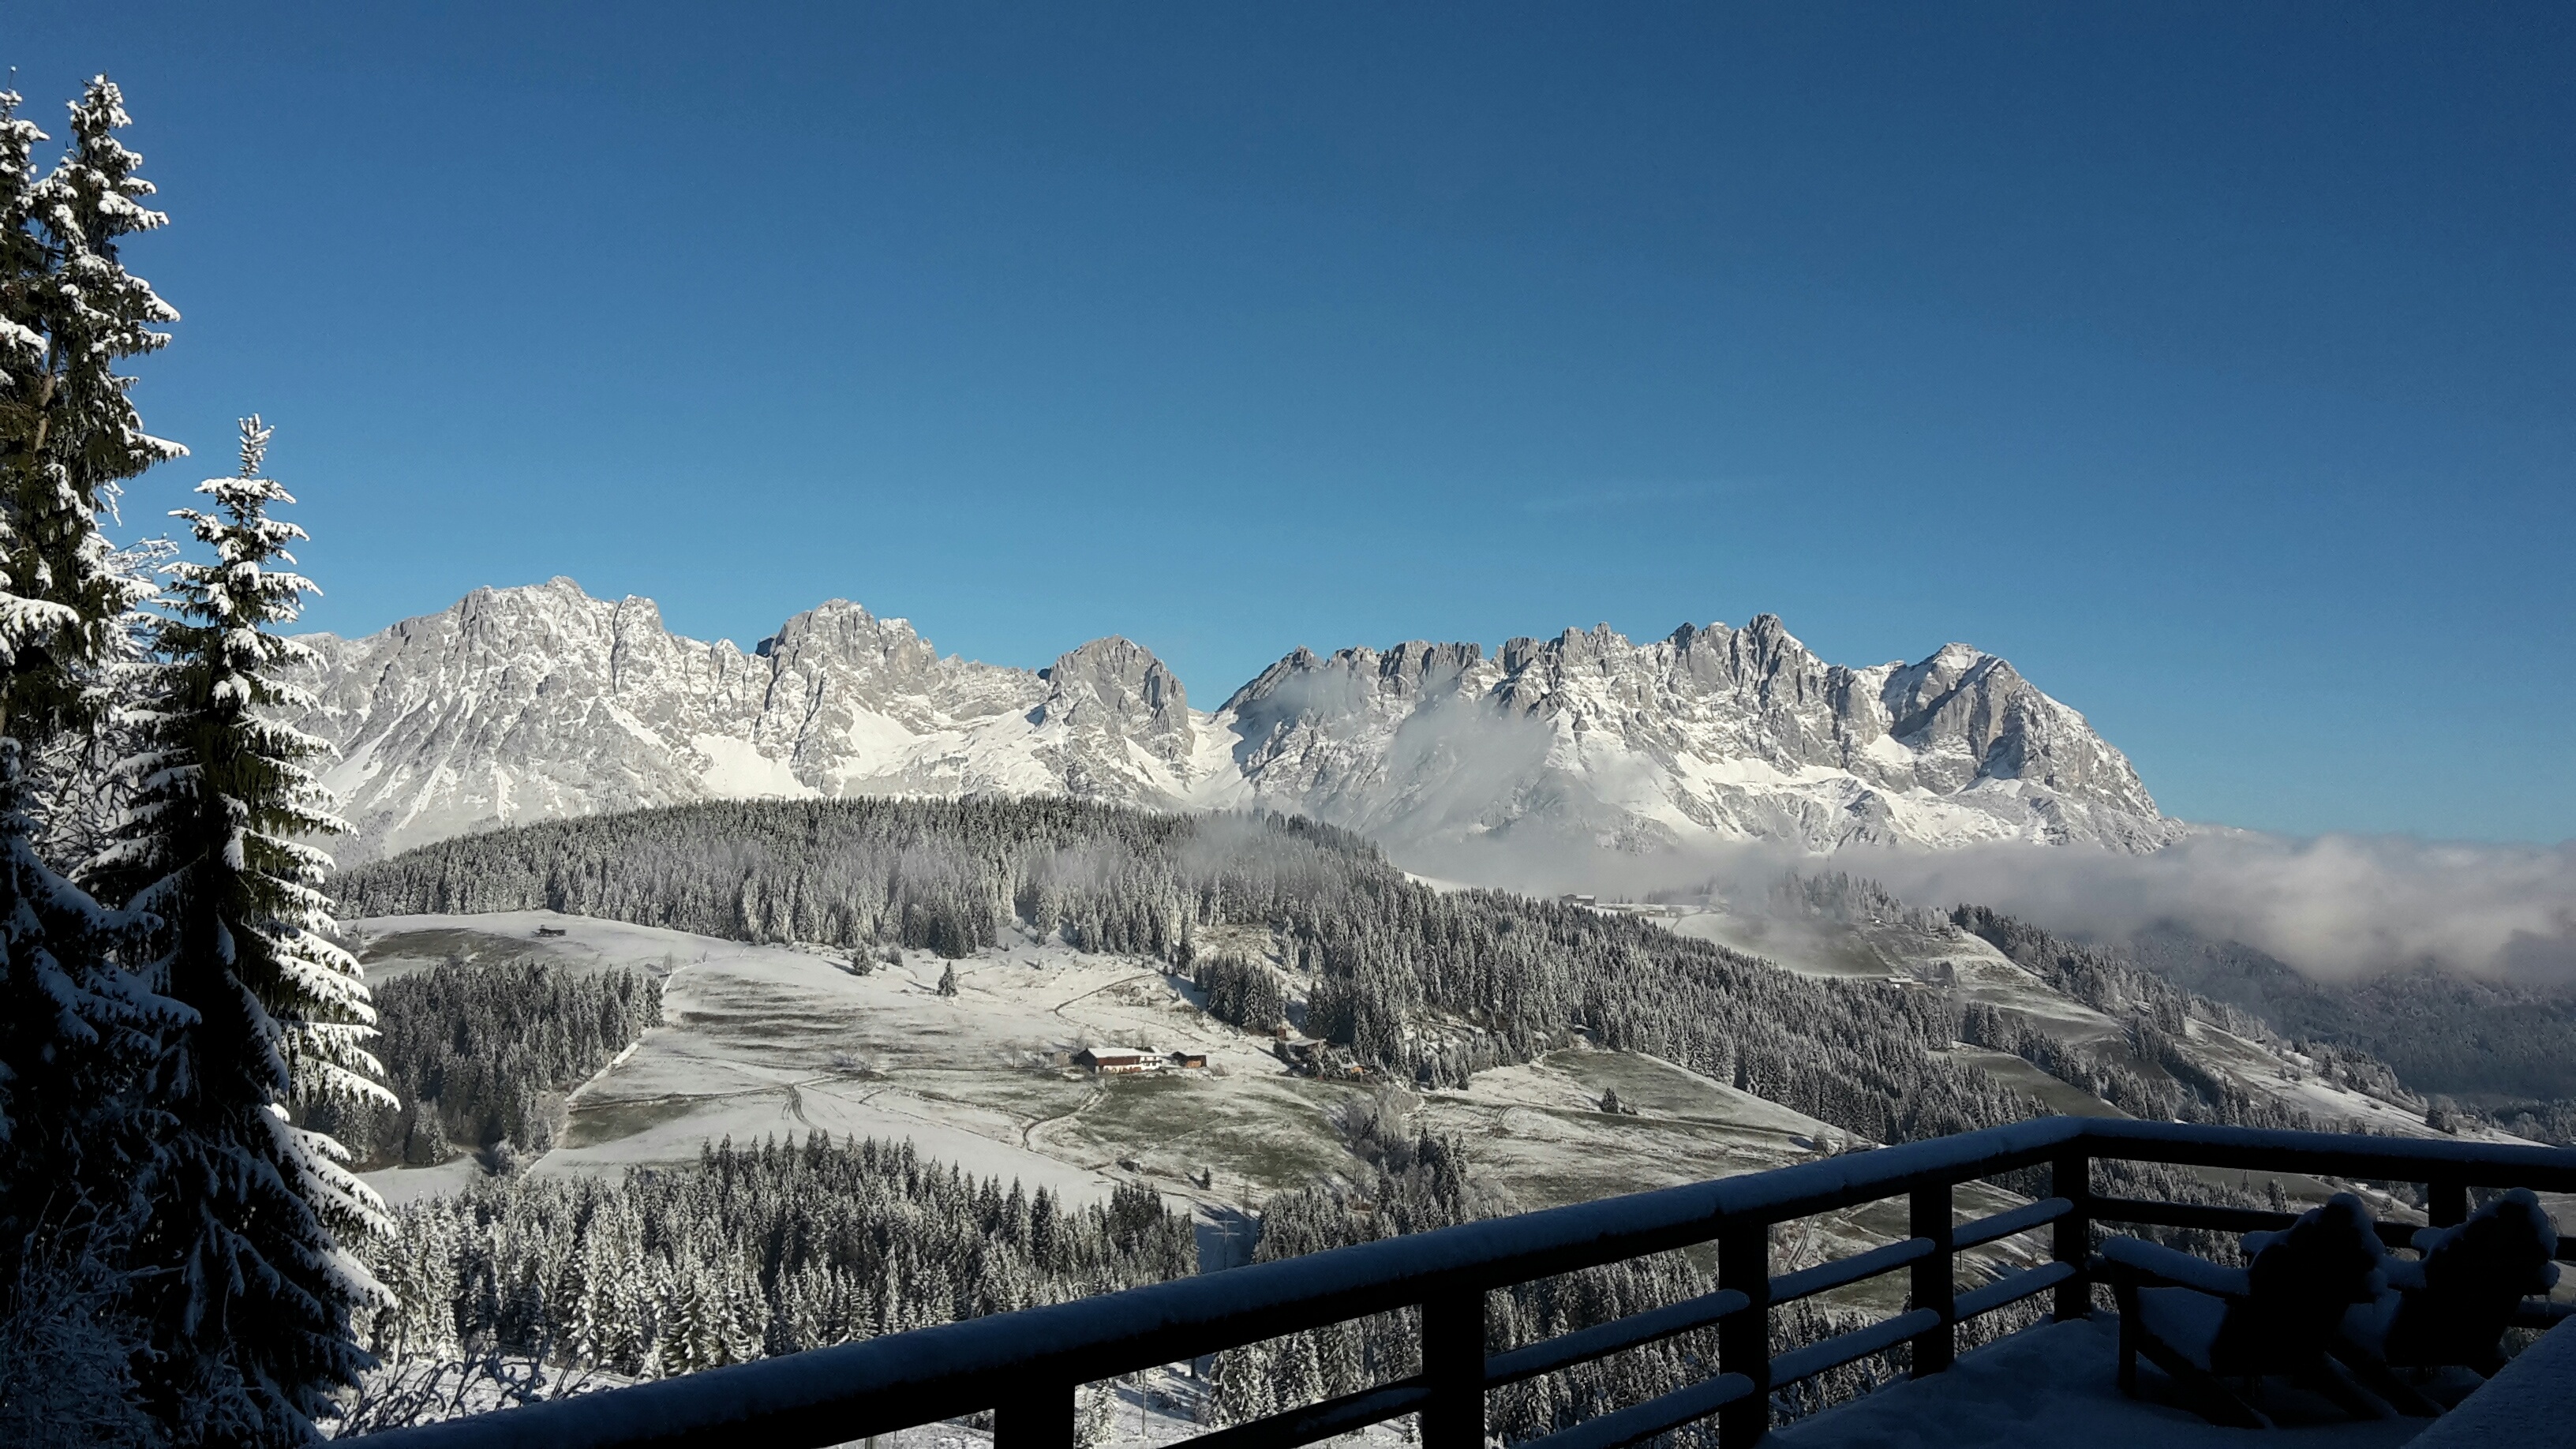
nature, rock, wilderness, mountain, snow, winter, mountain range, weather, alpine, season, ridge, summit, mountains, alps, piste, going, landform, kaiser mountains, mountain pass, wilderkaiser, kitzb hel, highest peak, ellmauer halt, ellmauer gate, geographical feature, mountainous landforms